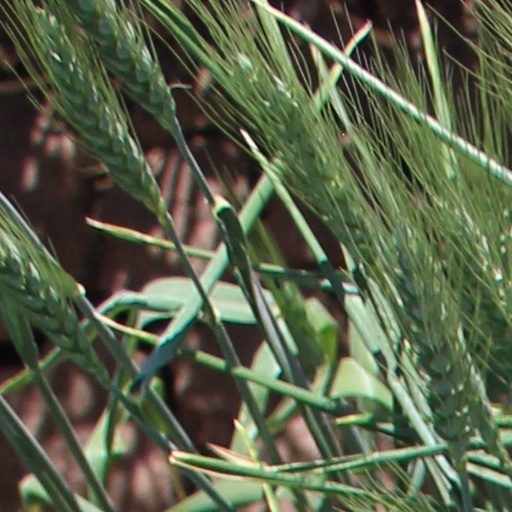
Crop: wheat